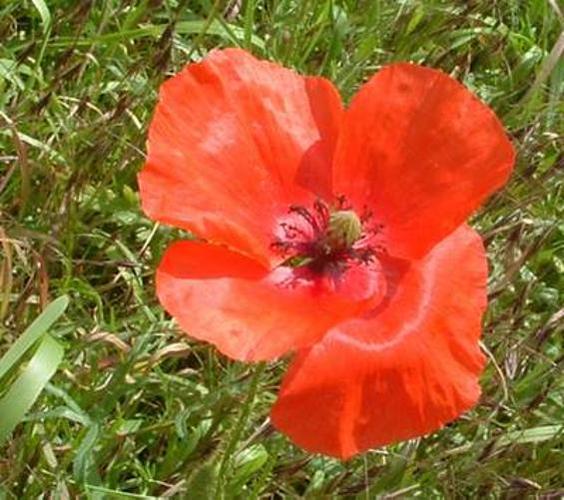
Label: corn poppy